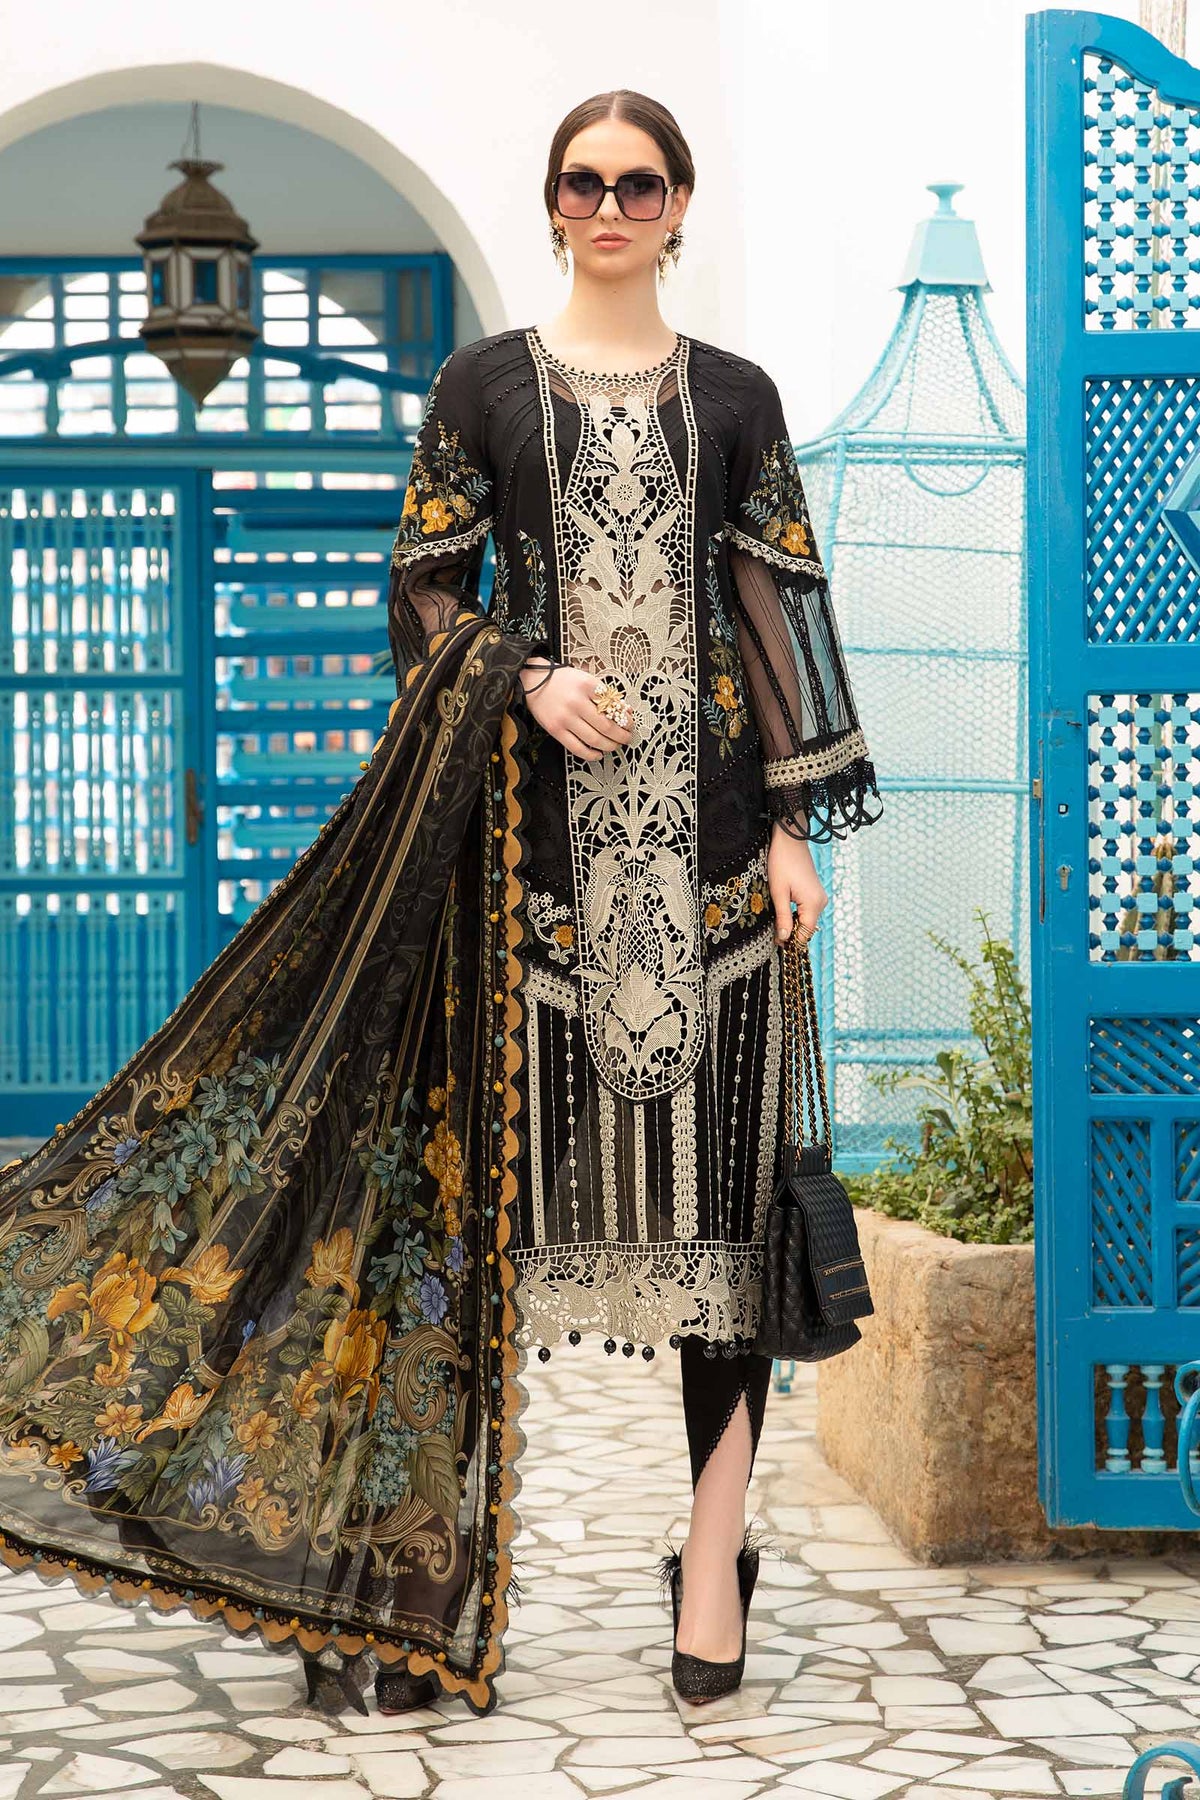
black embroidered salwar suit